Geography of Mayotte

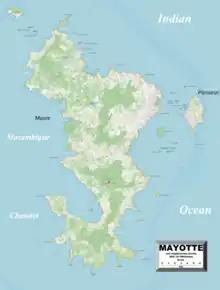
Enlargeable, detailed map of Mayotte

The terrain of the island is undulating, with deep ravines and ancient volcanic peaks. The lowest point is the Indian Ocean, and the highest is Benara, at 660 m. The Baie de Bouéni is a large bay in the south-west of the island. Geologically, it is located within the Somali Plate.